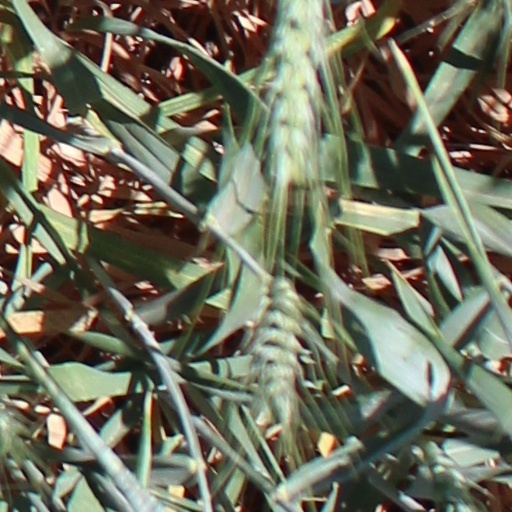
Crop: wheat